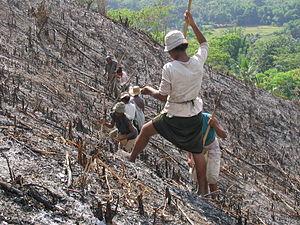
Le parc national de Marojejy est un parc national dans la région de la Sava au nord-est de Madagascar. Il couvre 55 500 ha sur le massif du Marojejy, une chaîne de montagnes qui culmine à une altitude de 2 132 m. L'accès à celui-ci est longtemps resté l'apanage des chercheurs et des scientifiques lorsque la réserve conservait son statut de réserve naturelle intégrale depuis sa création en 1952. En 1998, il a été ouvert au public avec son nouveau statut de parc national et a gagné ses lettres de noblesse en 2007 lorsqu'il a été inscrit sur la liste du patrimoine mondial. Il l'a été en même temps que cinq autres aires protégées, aires regroupées sous la dénomination de forêts humides de l'Atsinanana. Malgré l'irrégularité de son relief, le braconnage et les coupes sélectives demeurent des problèmes persistants, surtout depuis le début de la crise politique de 2009. L'exploitation minière, la culture sur brûlis et les coupes de bois sont également des menaces pour le parc et sa biodiversité.